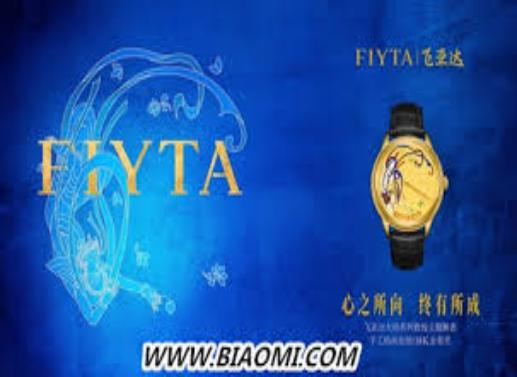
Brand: fiyta
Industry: Electronic